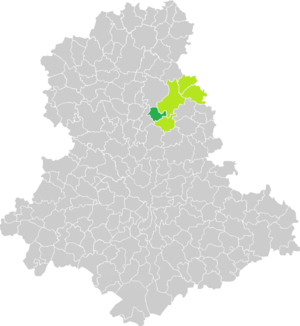
Carte de situation de la commune de Saint-Pardoux (en vert foncé) dans le votre Canton (en vert clair) sur une carte des communes de la Haute-Vienne
Saint-Pardoux est une ancienne commune française située dans le département de la Haute-Vienne en région Nouvelle-Aquitaine.